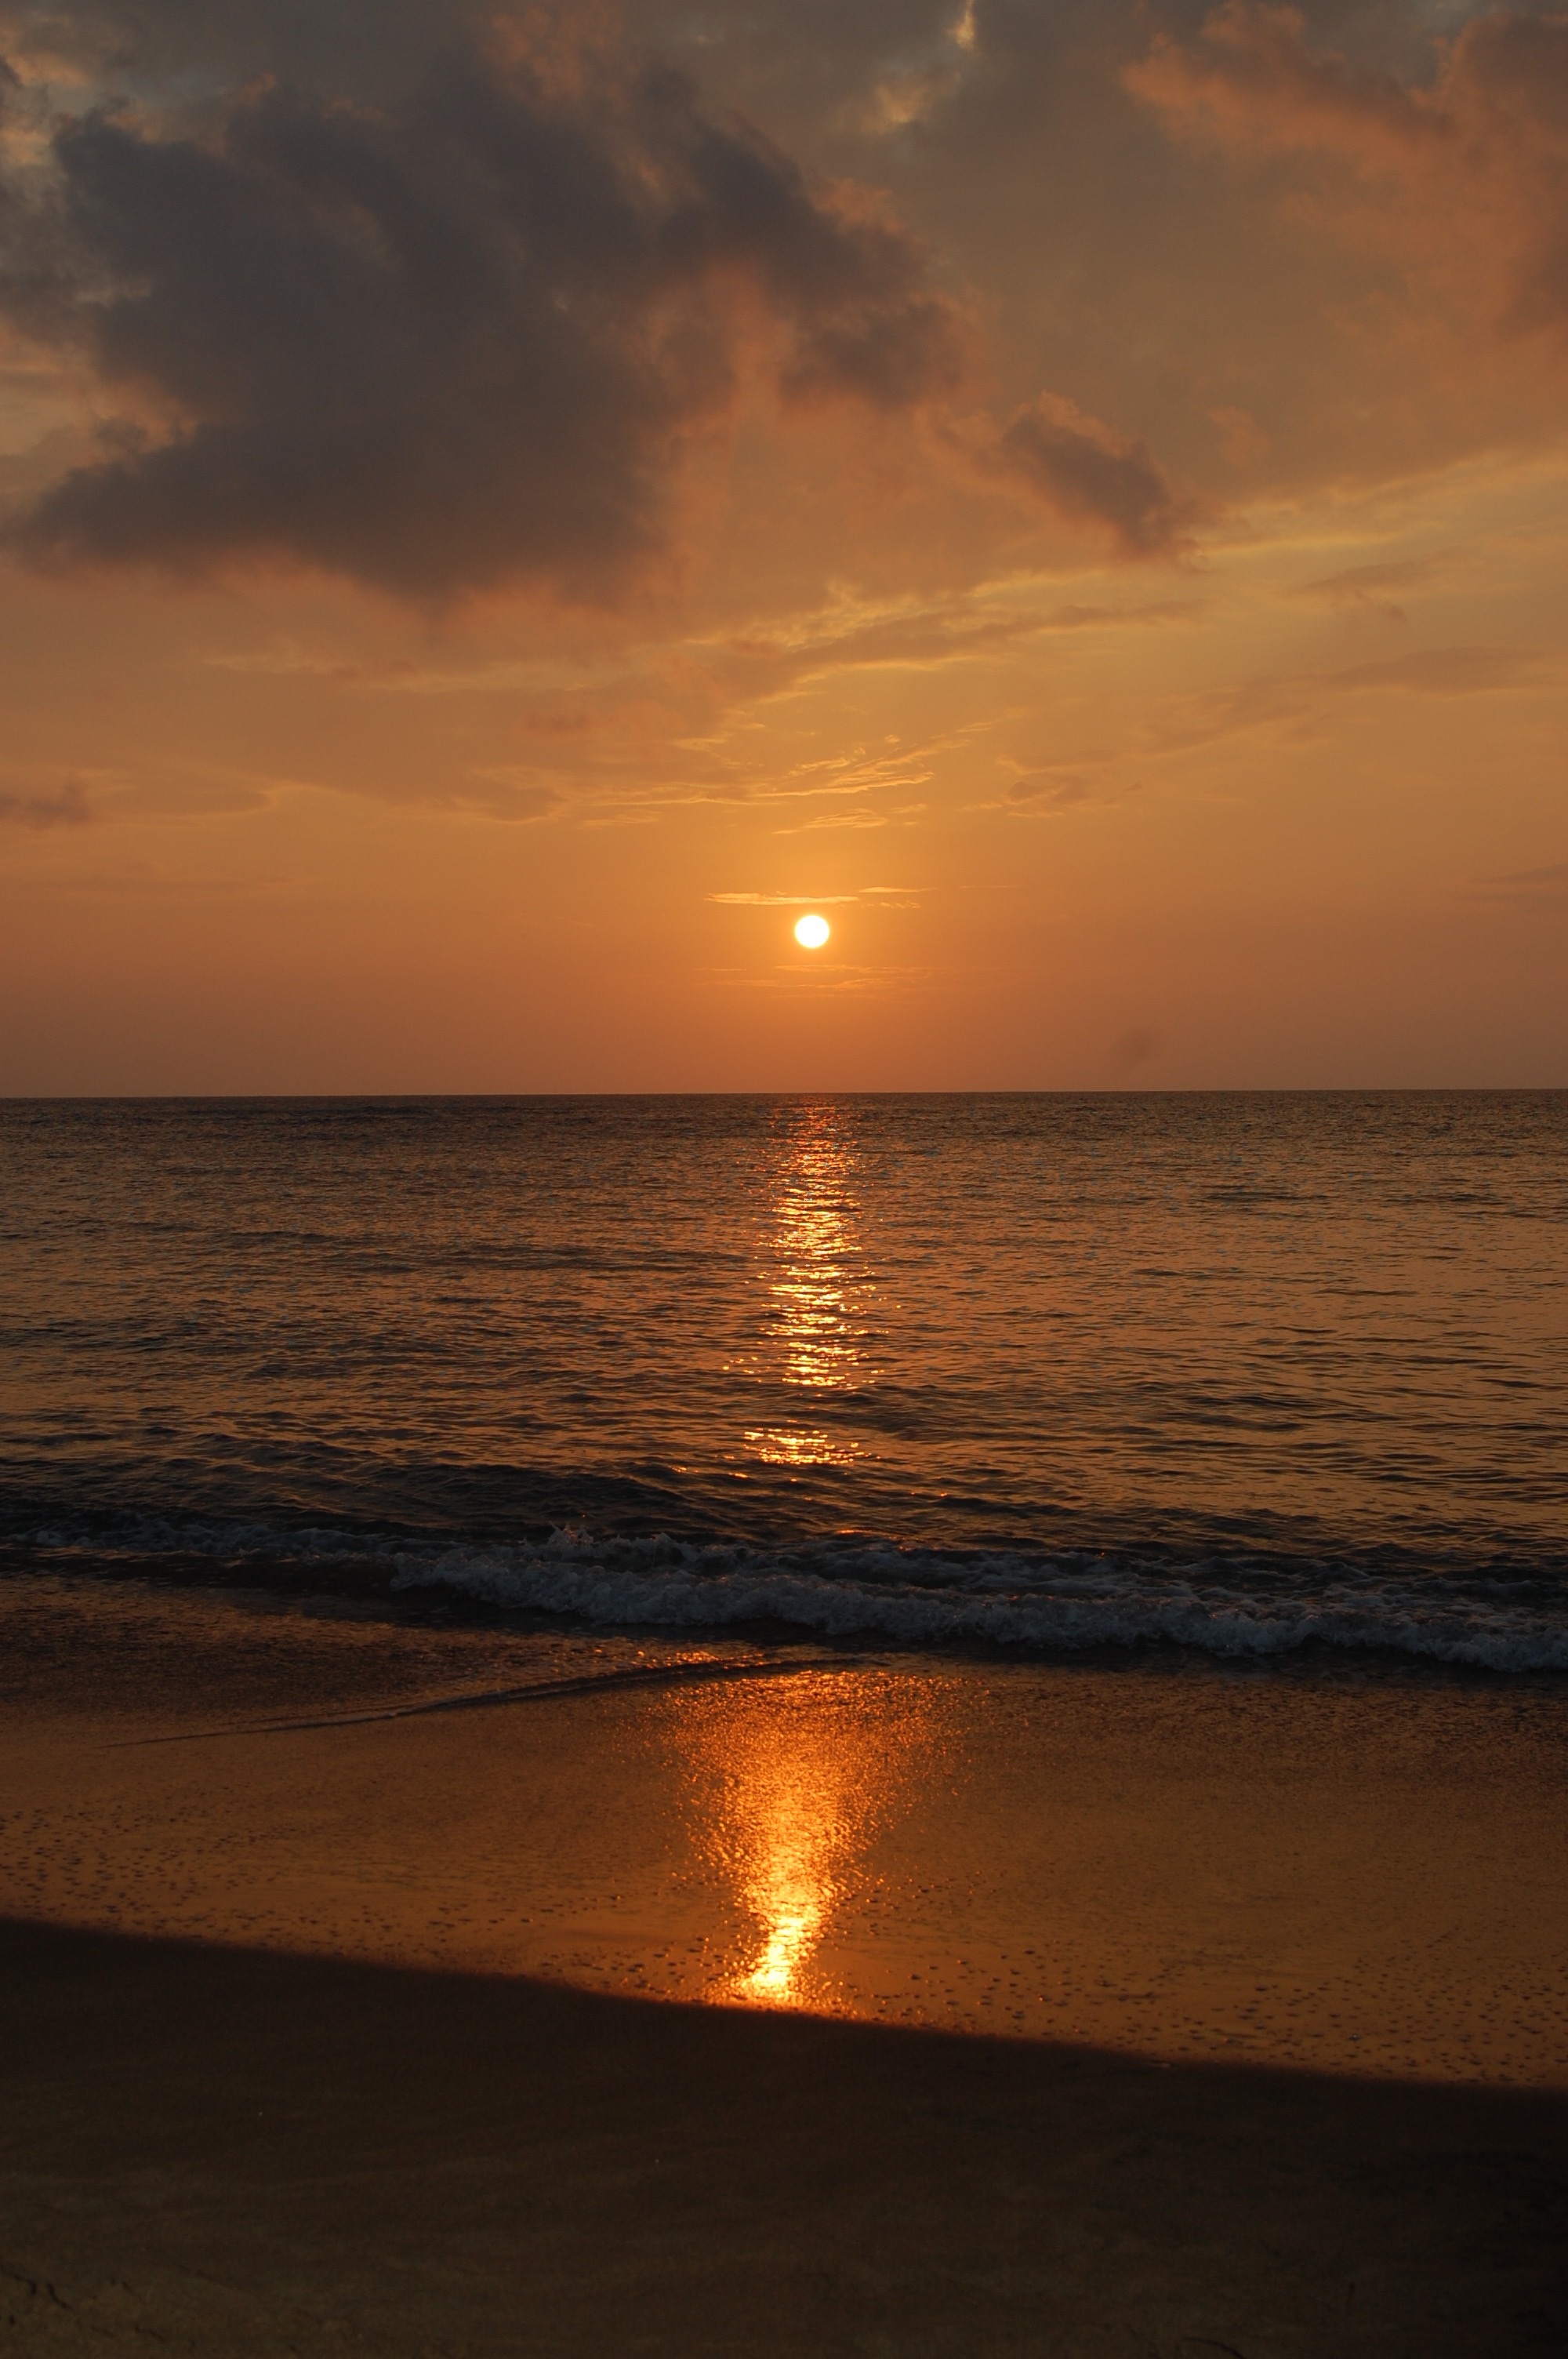
beach, sea, coast, nature, sand, ocean, horizon, cloud, sun, sunrise, sunset, sunlight, morning, shore, wave, dawn, dusk, evening, surf, reflection, romantic, hawaii, gold, pacific, maui, afterglow, wind wave